Afghan conflict

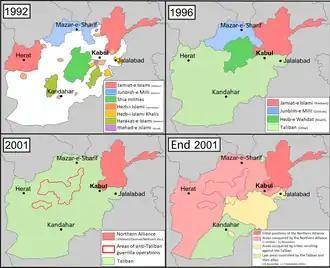
Development of the Afghan Civil War from the Peshawar Accord in April 1992 to the Battle of Tora Bora in December 2001

The Afghan conflict is a term that refers to the series of events that have kept Afghanistan in a near-continuous state of armed conflict since the 1970s. Early instability followed the collapse of the Kingdom of Afghanistan in the largely non-violent 1973 coup d'état, which deposed Afghan monarch Mohammad Zahir Shah , ending his 40-year-long reign. With the concurrent establishment of the Republic of Afghanistan, headed by Mohammad Daoud Khan, the country's relatively peaceful and stable period in modern history came to an end. However, all-out fighting did not erupt until after 1978, when the Saur Revolution violently overthrew Khan's government and established the Democratic Republic of Afghanistan. Subsequent unrest over the radical reforms that were being pushed by the then-ruling People's Democratic Party of Afghanistan (PDPA) led to unprecedented violence, prompting a large-scale pro-PDPA military intervention by the Soviet Union in 1979. In the ensuing Soviet–Afghan War, the anti-Soviet Afghan mujahideen received extensive support from Pakistan, the United States, and Saudi Arabia in a joint covert effort that was dubbed Operation Cyclone.